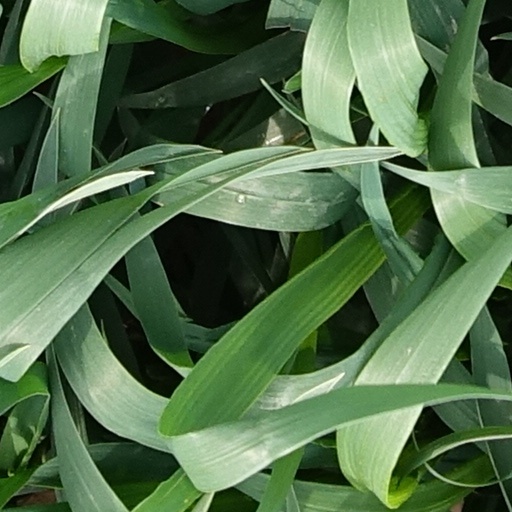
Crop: wheat